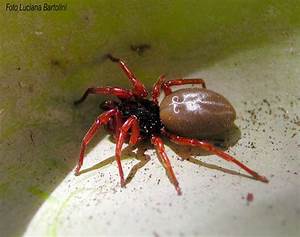
Label: spider